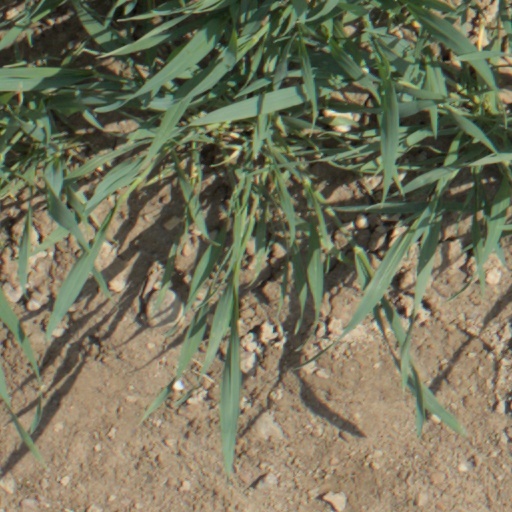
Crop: wheat